Earl Fee

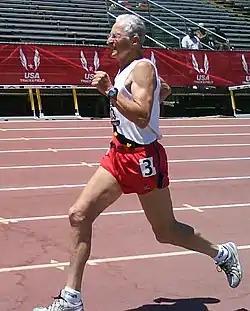
Earl Fee at the 2010 USATF Masters Championships in Sacramento, California

After being an above average high school and collegiate runner, Fee spent a career working as a nuclear engineer for the Atomic Energy of Canada Limited, otherwise known as CANDU. After a 33-year hiatus from competitive athletics, he joined his sons Curtis and Tyler in a running program. At age 56, he ran his first race in masters athletics. Since then in 2020 he has set 60 age group world records including the still current records in the M80 and M85 200 metre hurdles, the M85, and M90 400 metres, and the M65, M70, M75, M80, M85, and M90 800 metres.He has in 2020 a total of 17 indoor and outdoor WMA age group records including an indoor M75 mile and a M75 80 world record.